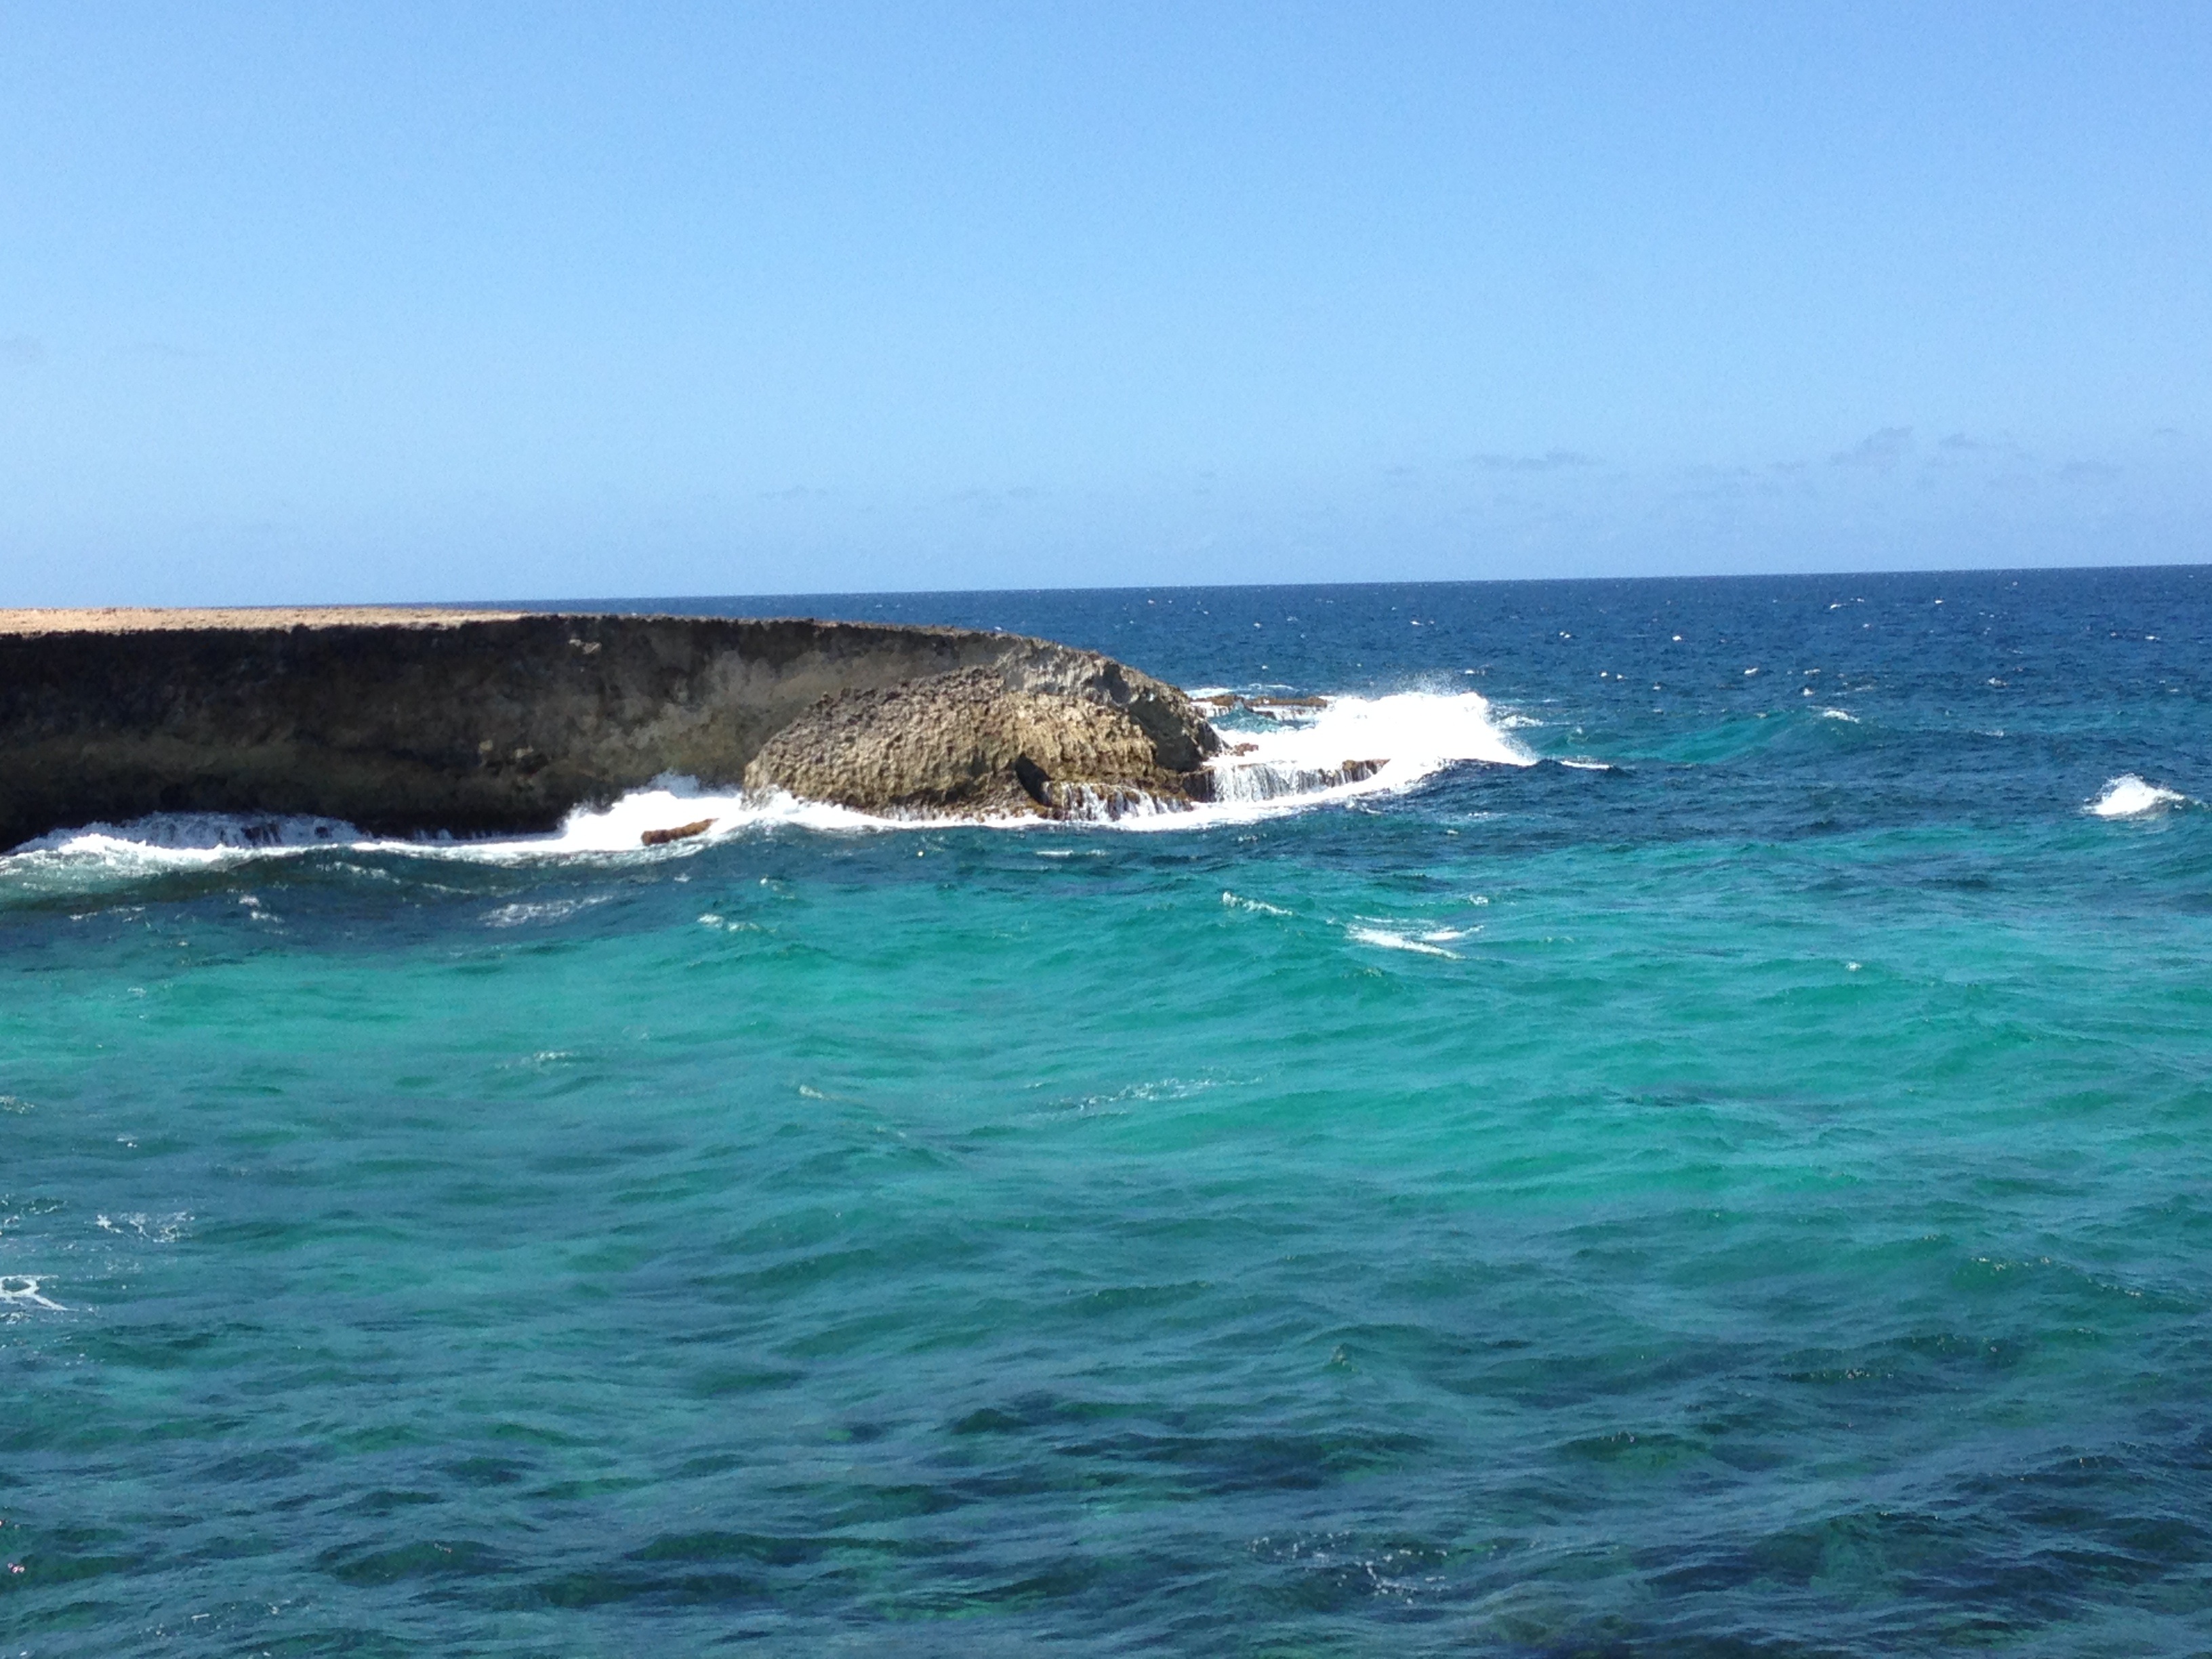
sea, coast, ocean, wave, island, mammal, aruba, cape, islet, marine mammal, wind wave, whales dolphins and porpoises